Katō Akizane

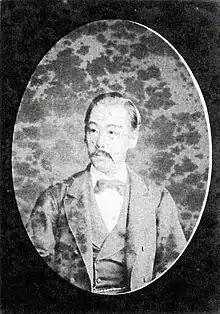
Katō Akizane, post-Meiji restoration

was the 9th (and final) "daimyō" of Minakuchi Domain in Bakumatsu period Japan and was the 13th hereditary chieftain of the Minaguchi-Kato clan.